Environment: real
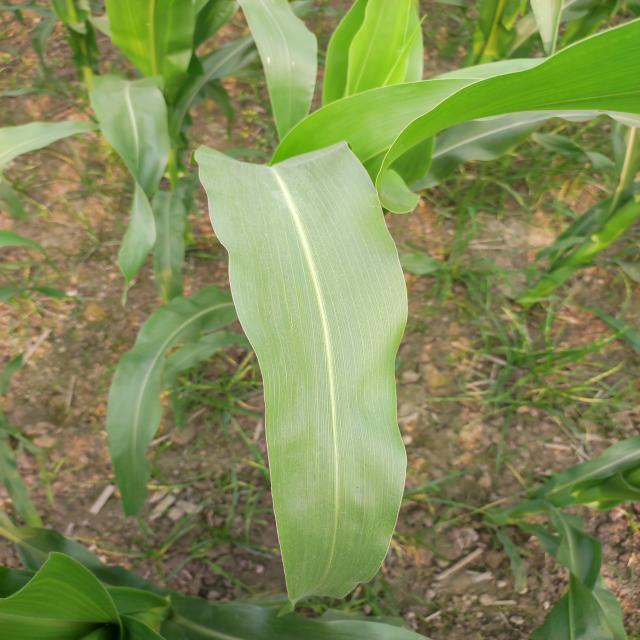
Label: healthy